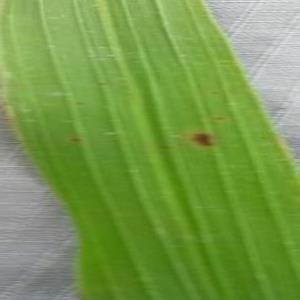
Disease: Brownspot